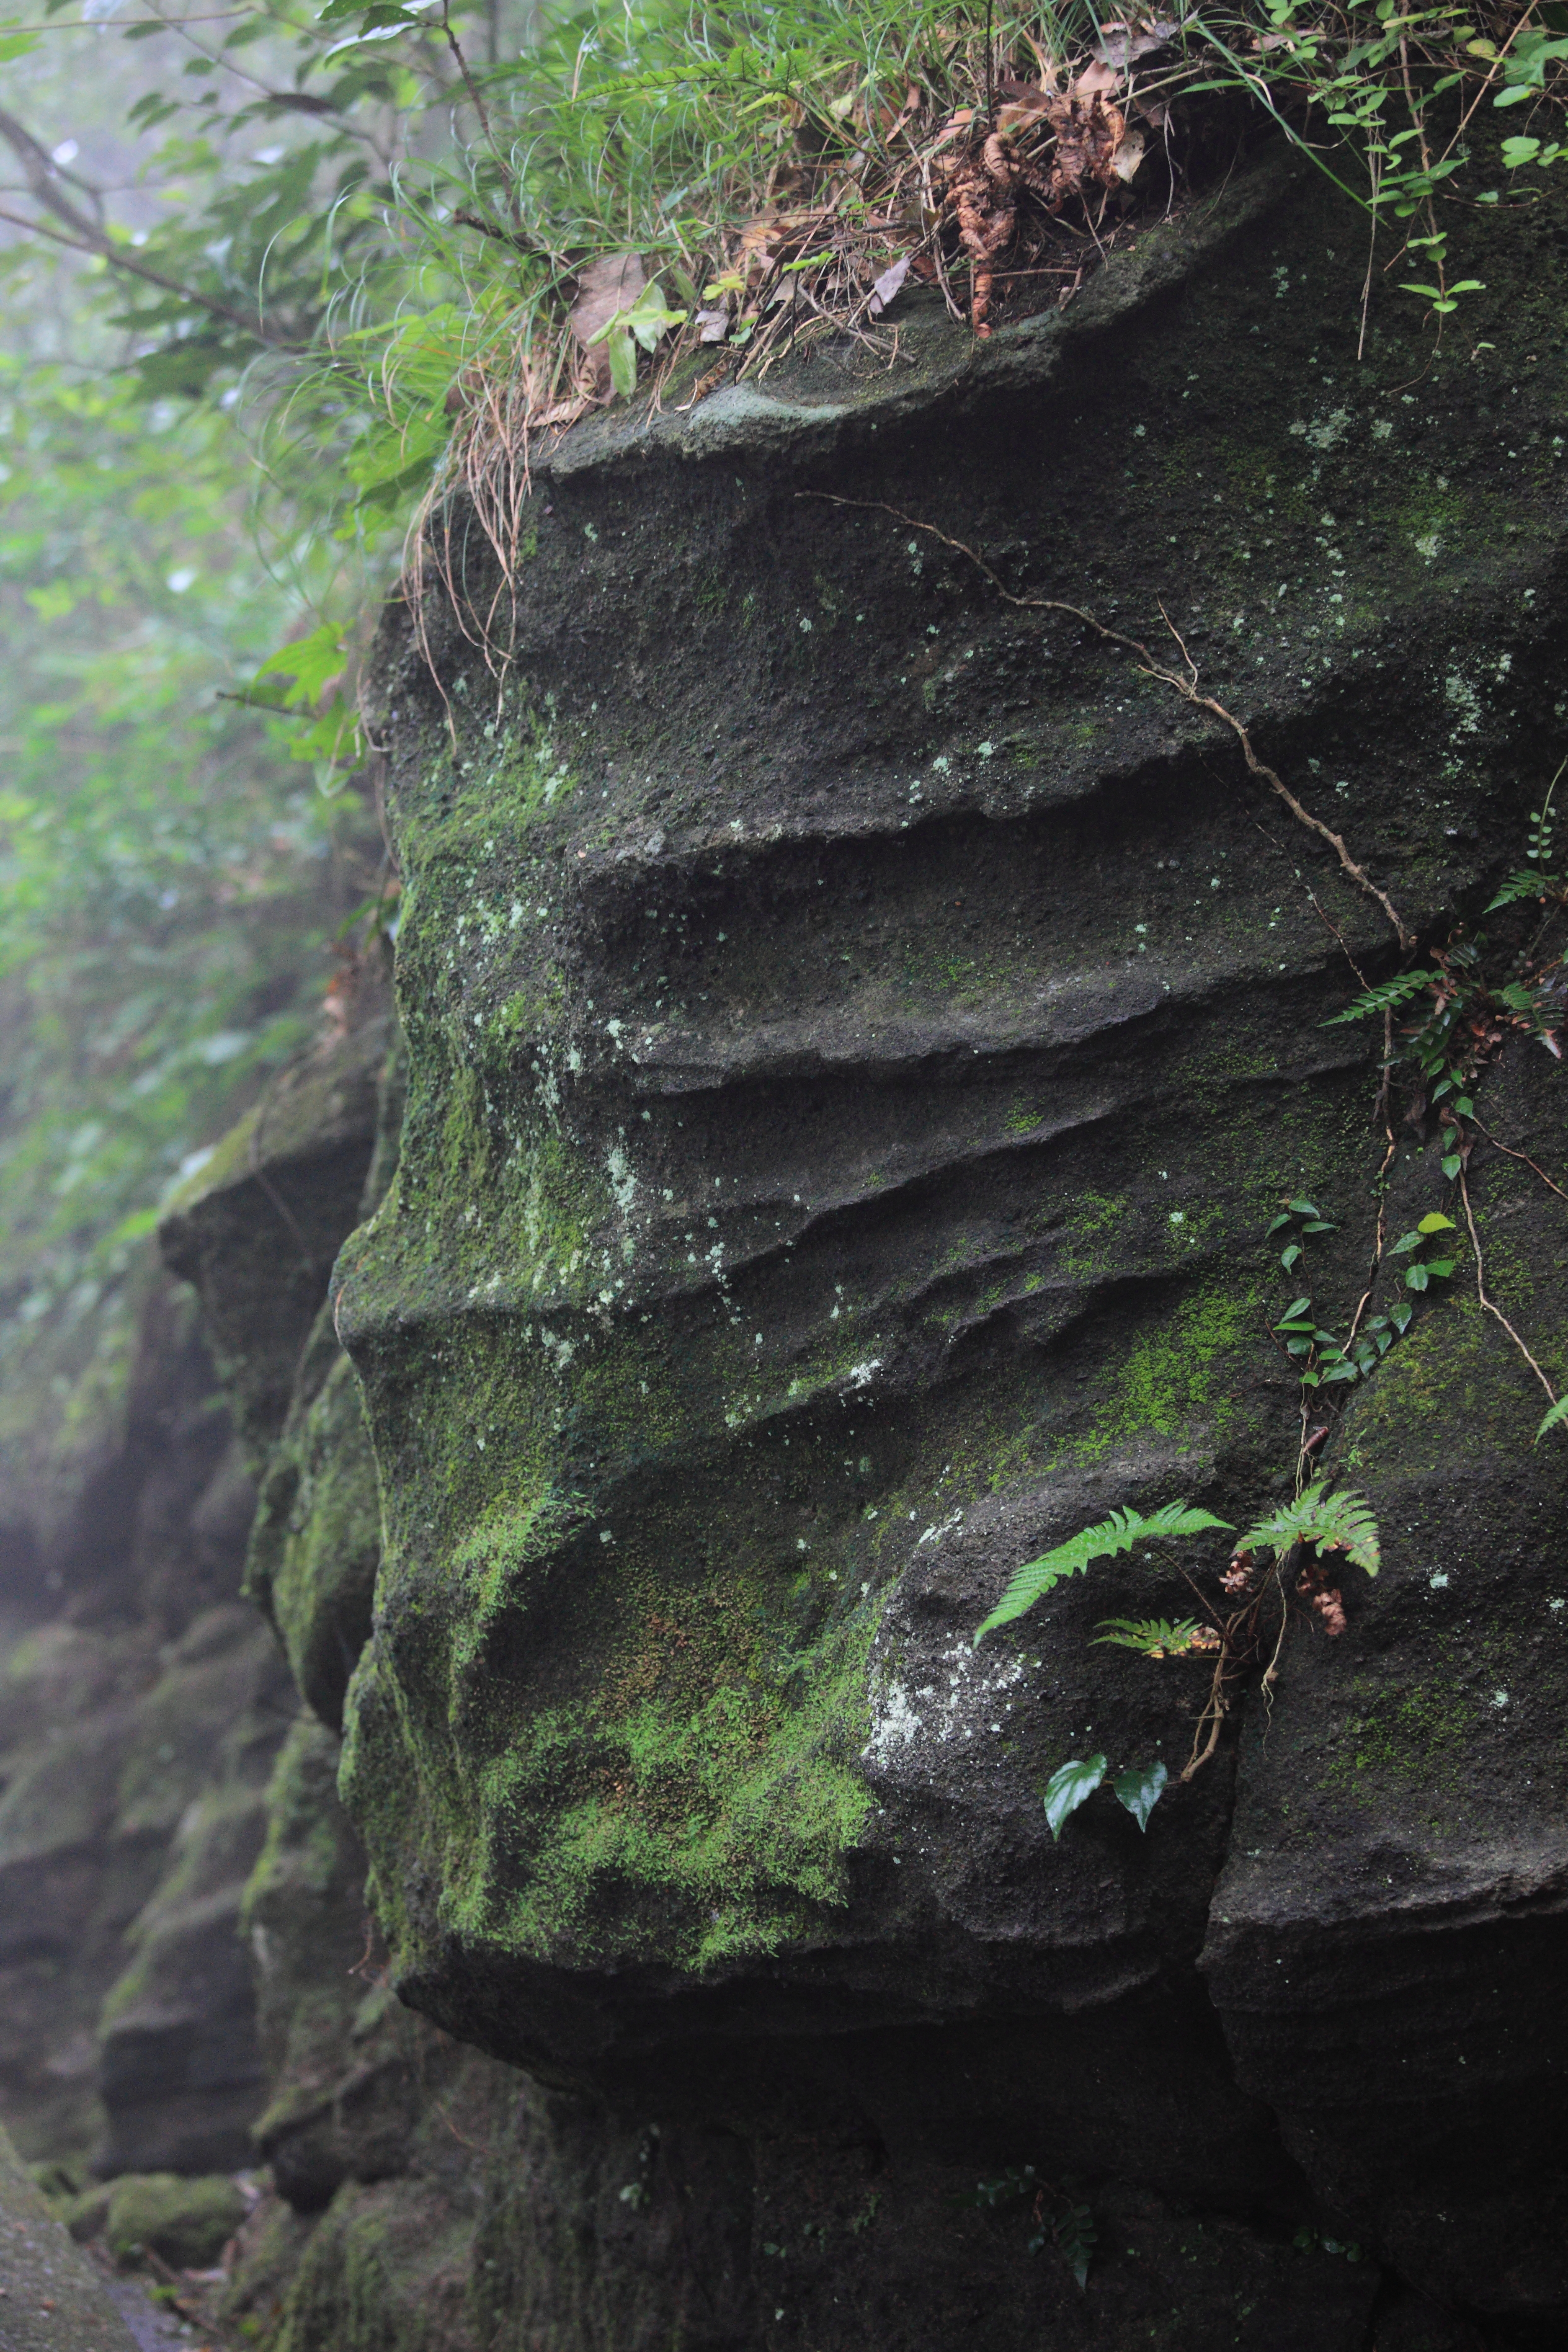
tree, nature, forest, rock, plant, trail, leaf, trunk, formation, cliff, stream, green, high, jungle, terrain, material, rocks, geology, boulder, 5d, hires, habitat, markii, water feature, hi, res, resolution, natural environment, woody plant